Winchester

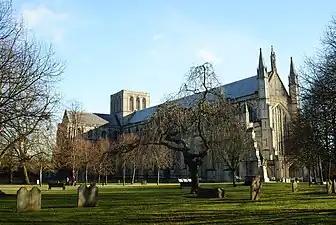
Winchester Cathedral, showing its long nave

The City Cross (also known as the Buttercross) has been dated to the 15th century, and features 12 statues of the Virgin Mary, other saints and various historical figures. Several statues appear to have been added throughout the structure's history. In 1770, Thomas Dummer purchased the Buttercross from the Corporation of Winchester, intending to have it re-erected at Cranbury Park, near Otterbourne. When his workmen arrived to dismantle the cross, they were prevented from doing so by the people of the city, who "organised a small riot", and they were forced to abandon their task. The agreement with the city was cancelled and Dummer erected a lath and plaster facsimile, which stood in the park for about sixty years before it was destroyed by the weather. The Buttercross itself was restored by George Gilbert Scott in 1865, and still stands in the High Street. It is now a Scheduled Ancient Monument.